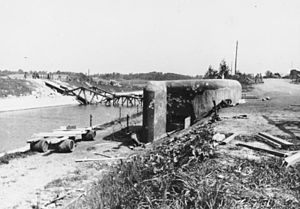
Slaget ved Fort Eben-Emael / Slaget / Fort Eben-Emael
En bro der fører til Fort Eben-Emael sprængt af belgierne, 23. maj 1940
Slaget ved Fort Eben-Emael var et slag mellem belgiske og tyske styrker, der foregik den 10. og 11. maj 1940 som led i Fall Gelb, den tyske invasion af Holland, Belgien, Luxembourg og Frankrig. Angrebet blev udført af tyske faldskærmsjægere, der havde til opgave at erobre Fort Eben-Emael, en belgisk fæstning hvis artilleri dominerede flere vigtige broer over Albert Kanalen, som tyske tropper ville bruge til at trænge ind i Belgien. Mens nogle af de luftbårne tyske tropper angreb fortet og satte dets artilleri ud af spillet, angreb andre samtidig broerne over kanalen og erobrede dem. Efter at have neutraliseret fæstningen fik de luftbårne tropper ordre til at beskytte broerne mod belgiske modangreb, indtil tyske landstyrker fra 18. Arme nåede frem til dem.